Cyprus

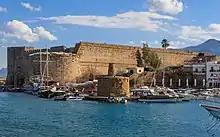
Kyrenia Castle was originally built by the Byzantines and enlarged by the Venetians.

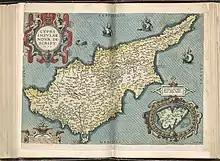
"Cypri insvla nova descript 1573", Ioannes á Deutecum f[ecit]. Map of Cyprus newly drawn by Johannes van Deutecom, 1573.

When the Roman Empire was divided into Eastern and Western parts in 286, Cyprus became part of the East Roman Empire (also called the Byzantine Empire); the island would remain part of the empire for some 900 years. Under Byzantine rule, the Greek orientation that had been prominent since antiquity developed the strong Hellenistic-Christian character that continues to be a hallmark of the Greek Cypriot community.